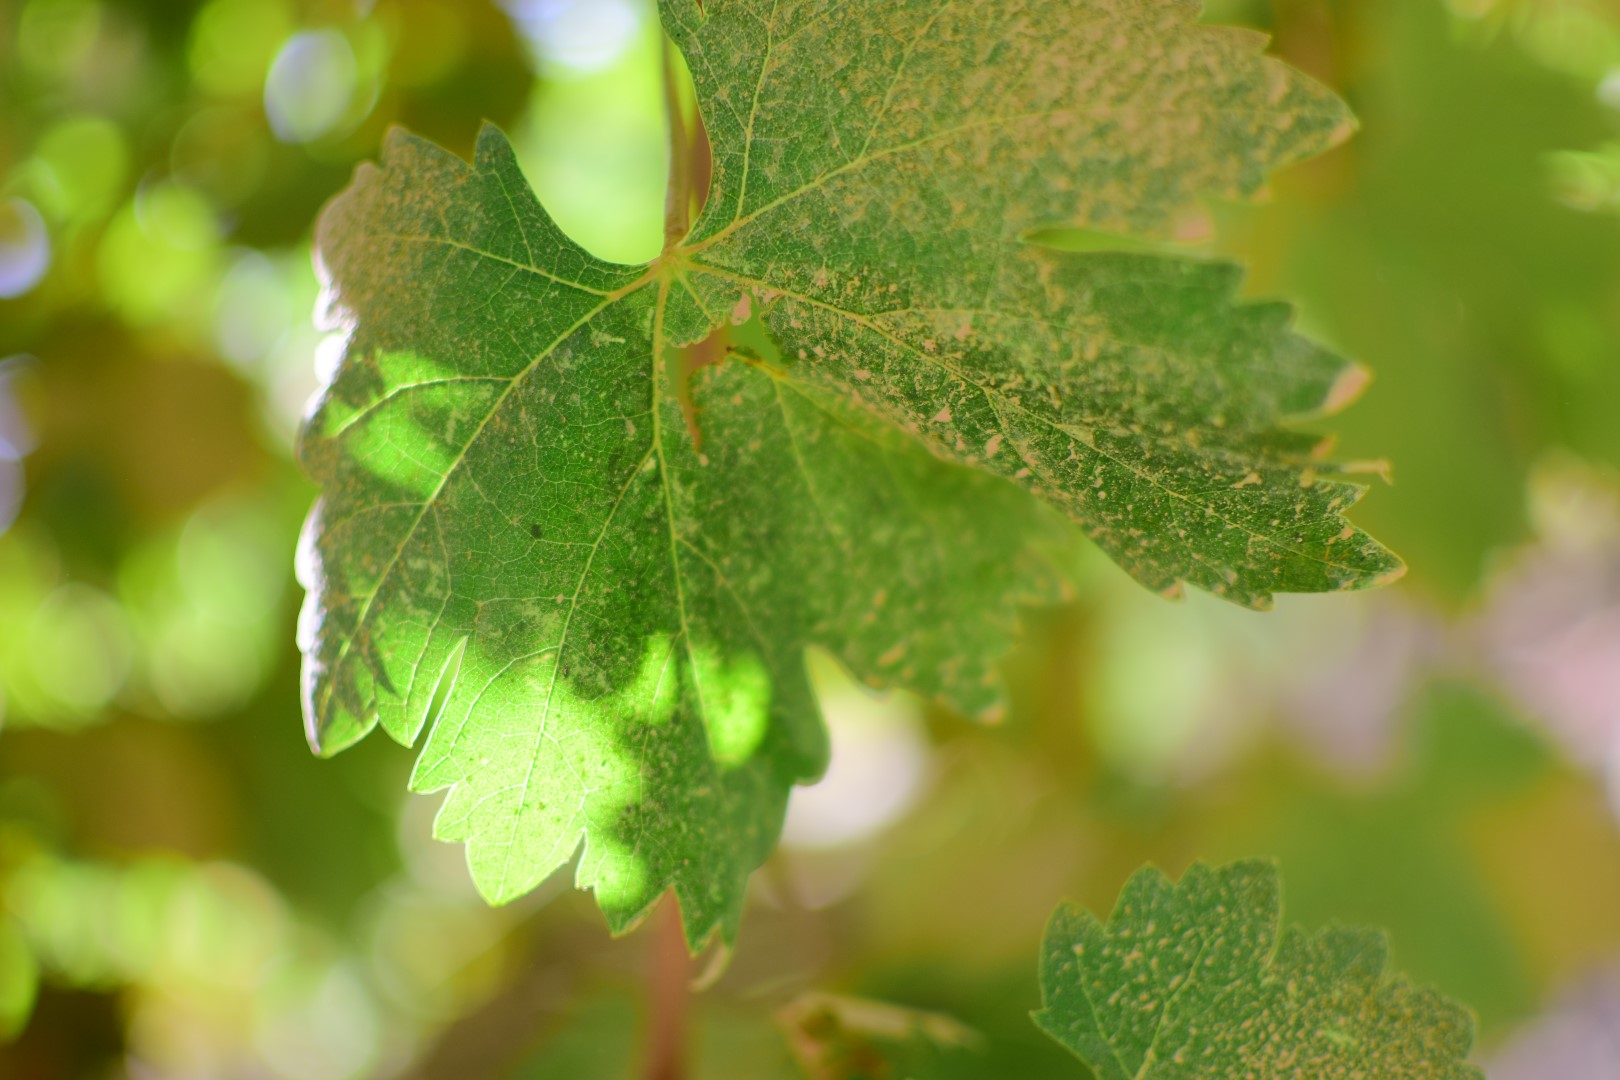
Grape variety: Shdah